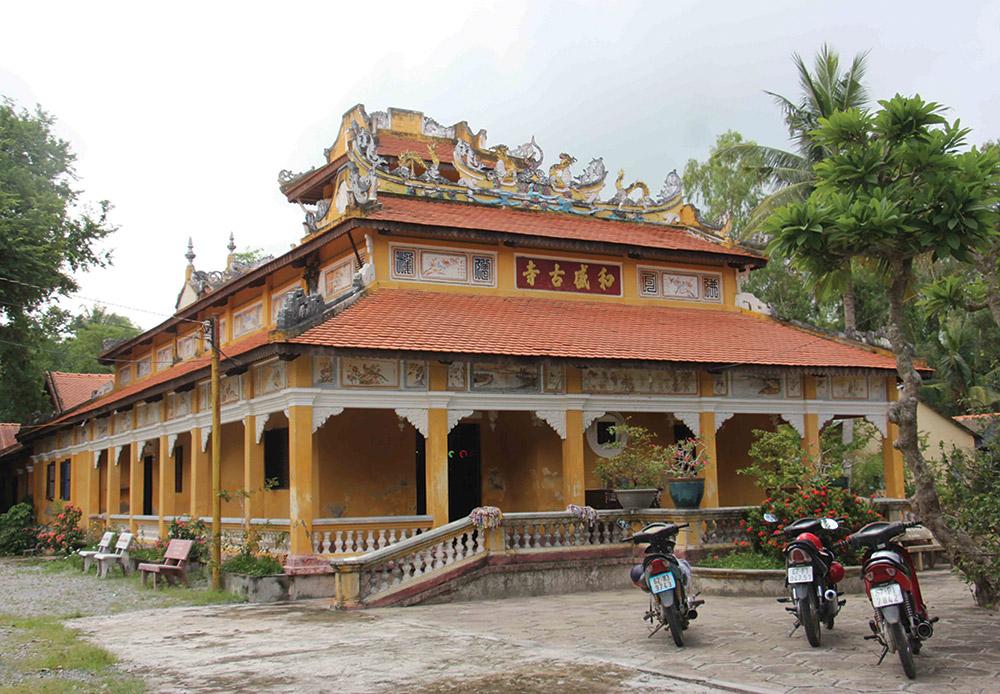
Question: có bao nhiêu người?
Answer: không có ai cả